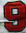
Number: 9